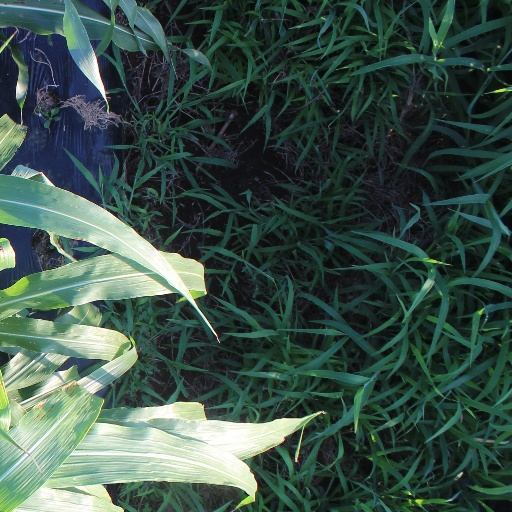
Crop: sorghum